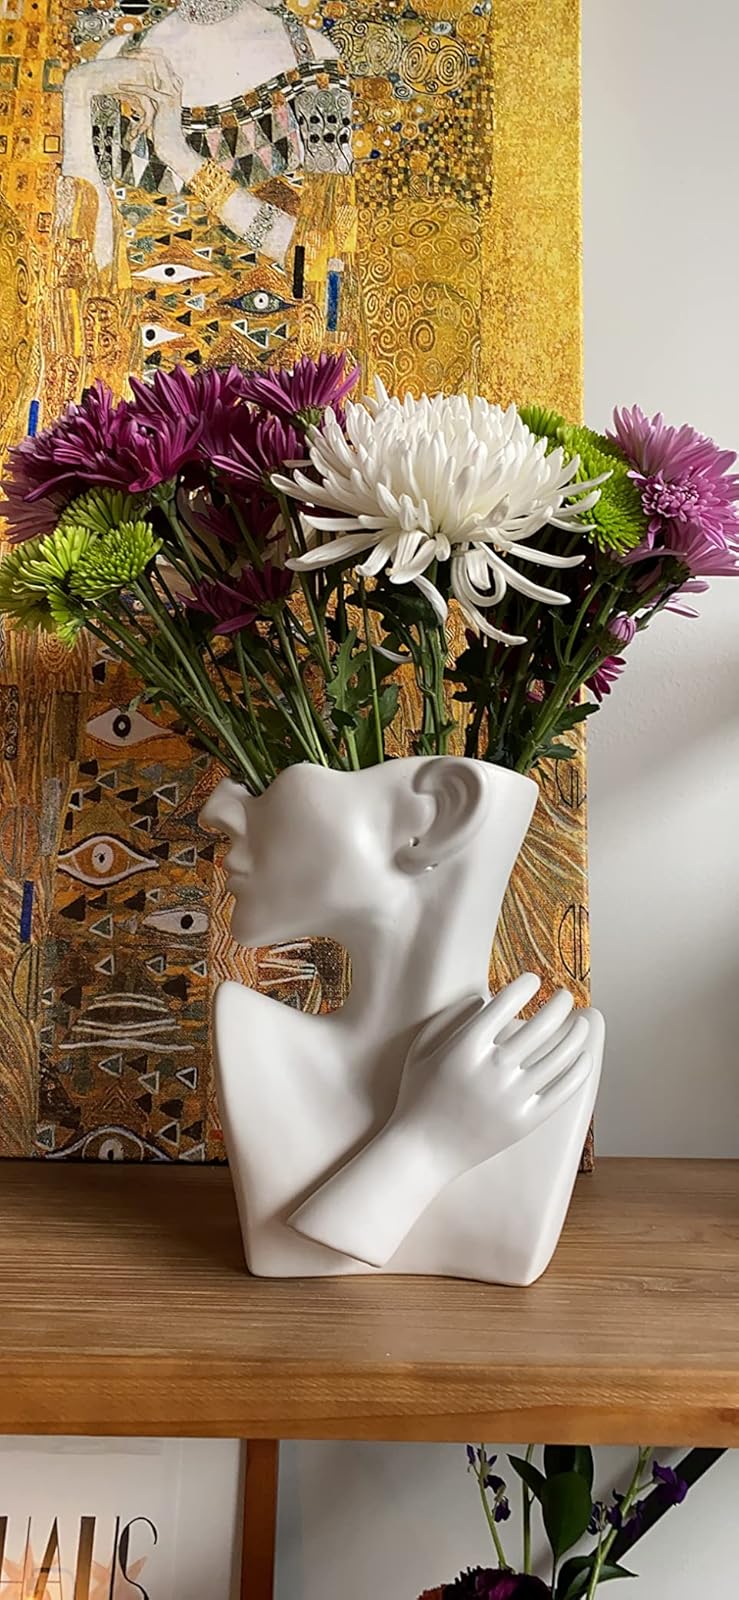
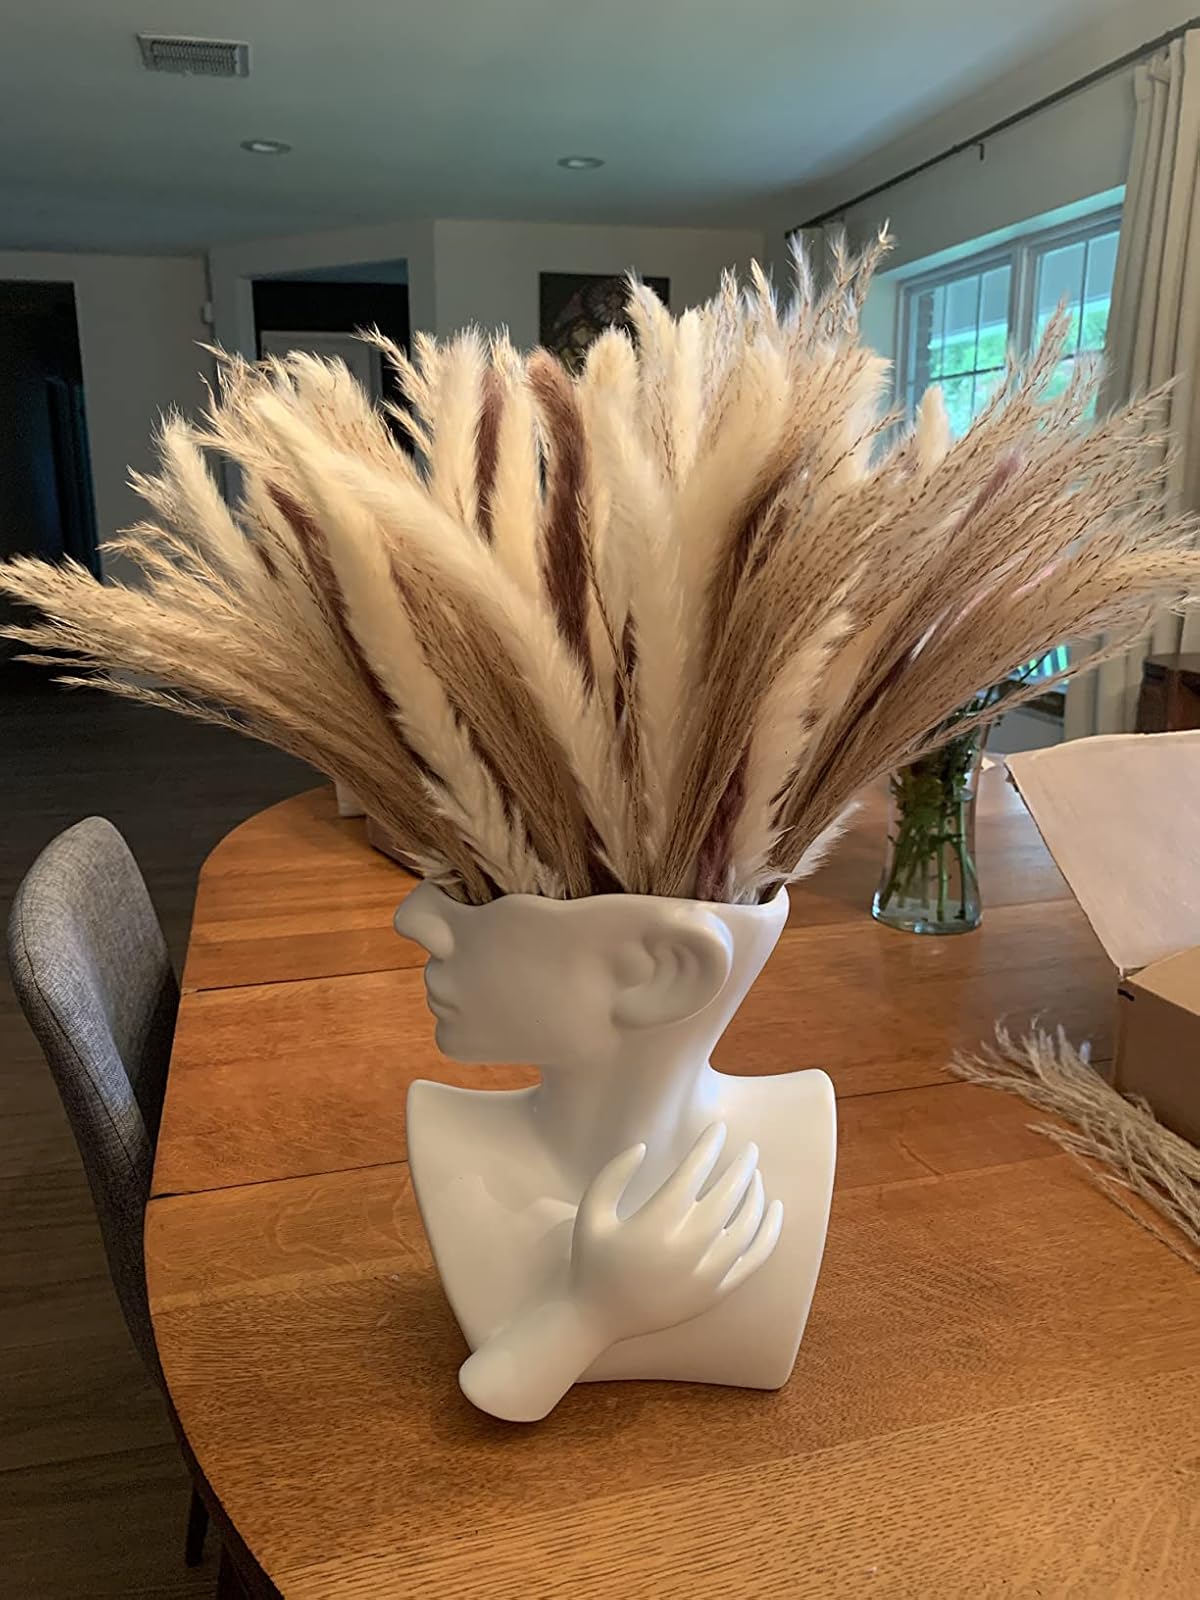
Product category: vase
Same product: yes